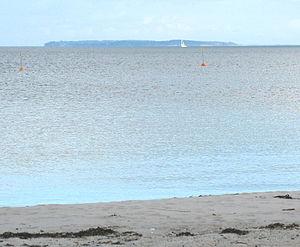
Cet article recense les zones humides du Danemark concernées par la convention de Ramsar.